Dallas Museum of Art

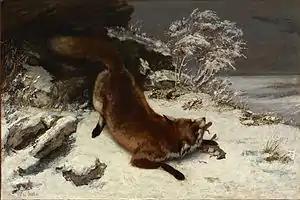
Gustave Courbet, "Fox in the Snow", 1860

In 1943, Jerry Bywaters, artist and Professor at Southern Methodist University, became the director of the museum, a position he held for the next twenty-one years. Bywaters gave a sense of identity and community to the museum, acquired impressionist, abstract, and contemporary masterpieces were acquired, emphasized the Texas identity of the museum was emphasized. This identity is today represented by works by Alexandre Hogue, Olin Herman Travis, Bywaters himself, and others.